Die Zeit

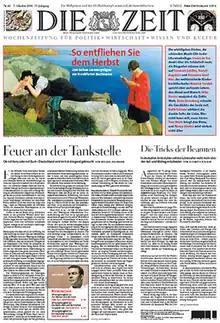
The 7 October 2006 front page of

 is a German national weekly newspaper published in Hamburg in Germany. The newspaper is generally considered to be among the German newspapers of record and is known for its long and extensive articles.